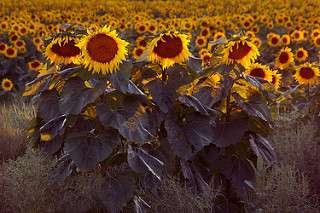
Flower: sunflower